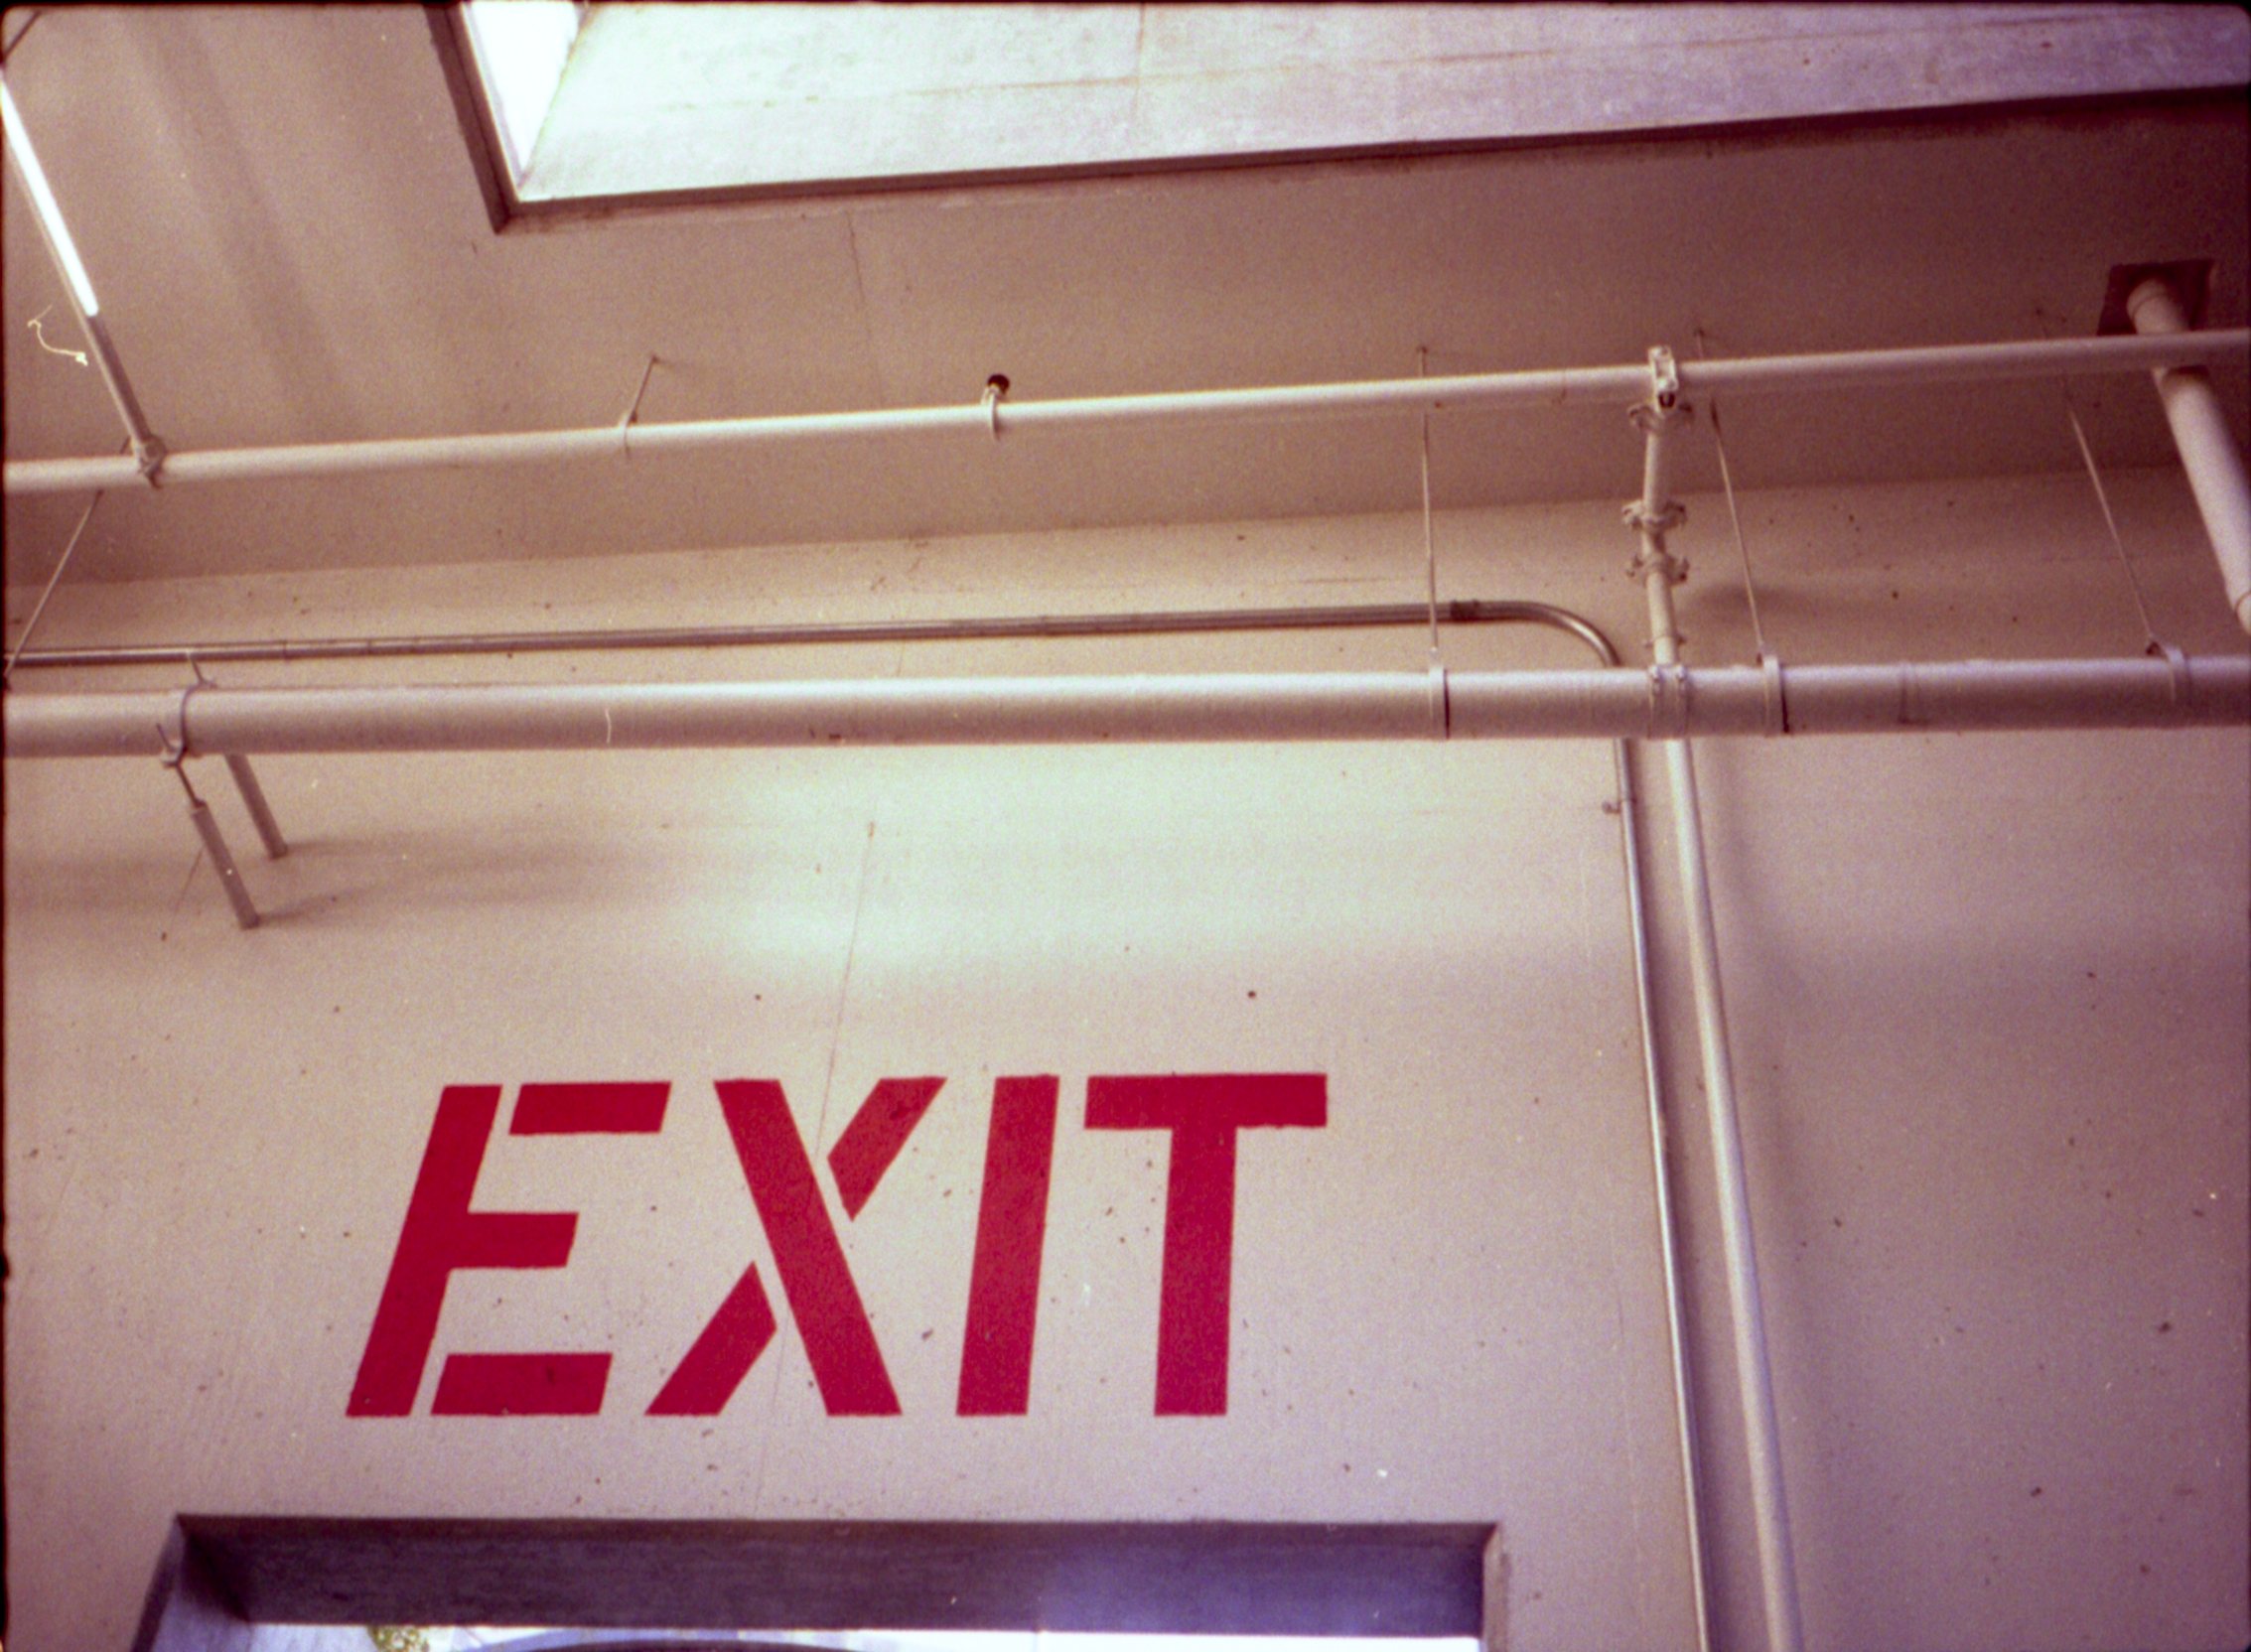
wood, floor, wall, film, analog, underground, sign, exit, furniture, room, interior design, parkinglot, out, lomography, lomo, analogue, halfframe, epsonv550, olympuspenee, kodakproimage100, salida, automotive exterior, window covering